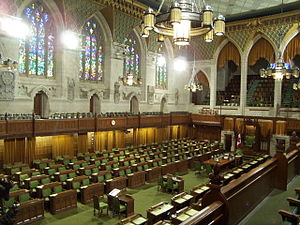
Canadas parlament / Underhuset
Underhuset
Underhuset er det dominerende kammer i Canadas parlament.
Canadas parlament er den føderale lovgivende nationalforsamling i Canada, med sæde i rigshovedstaden Ottawa.